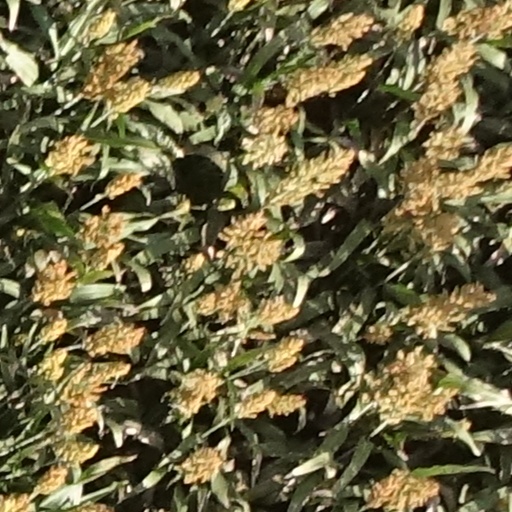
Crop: sorghum